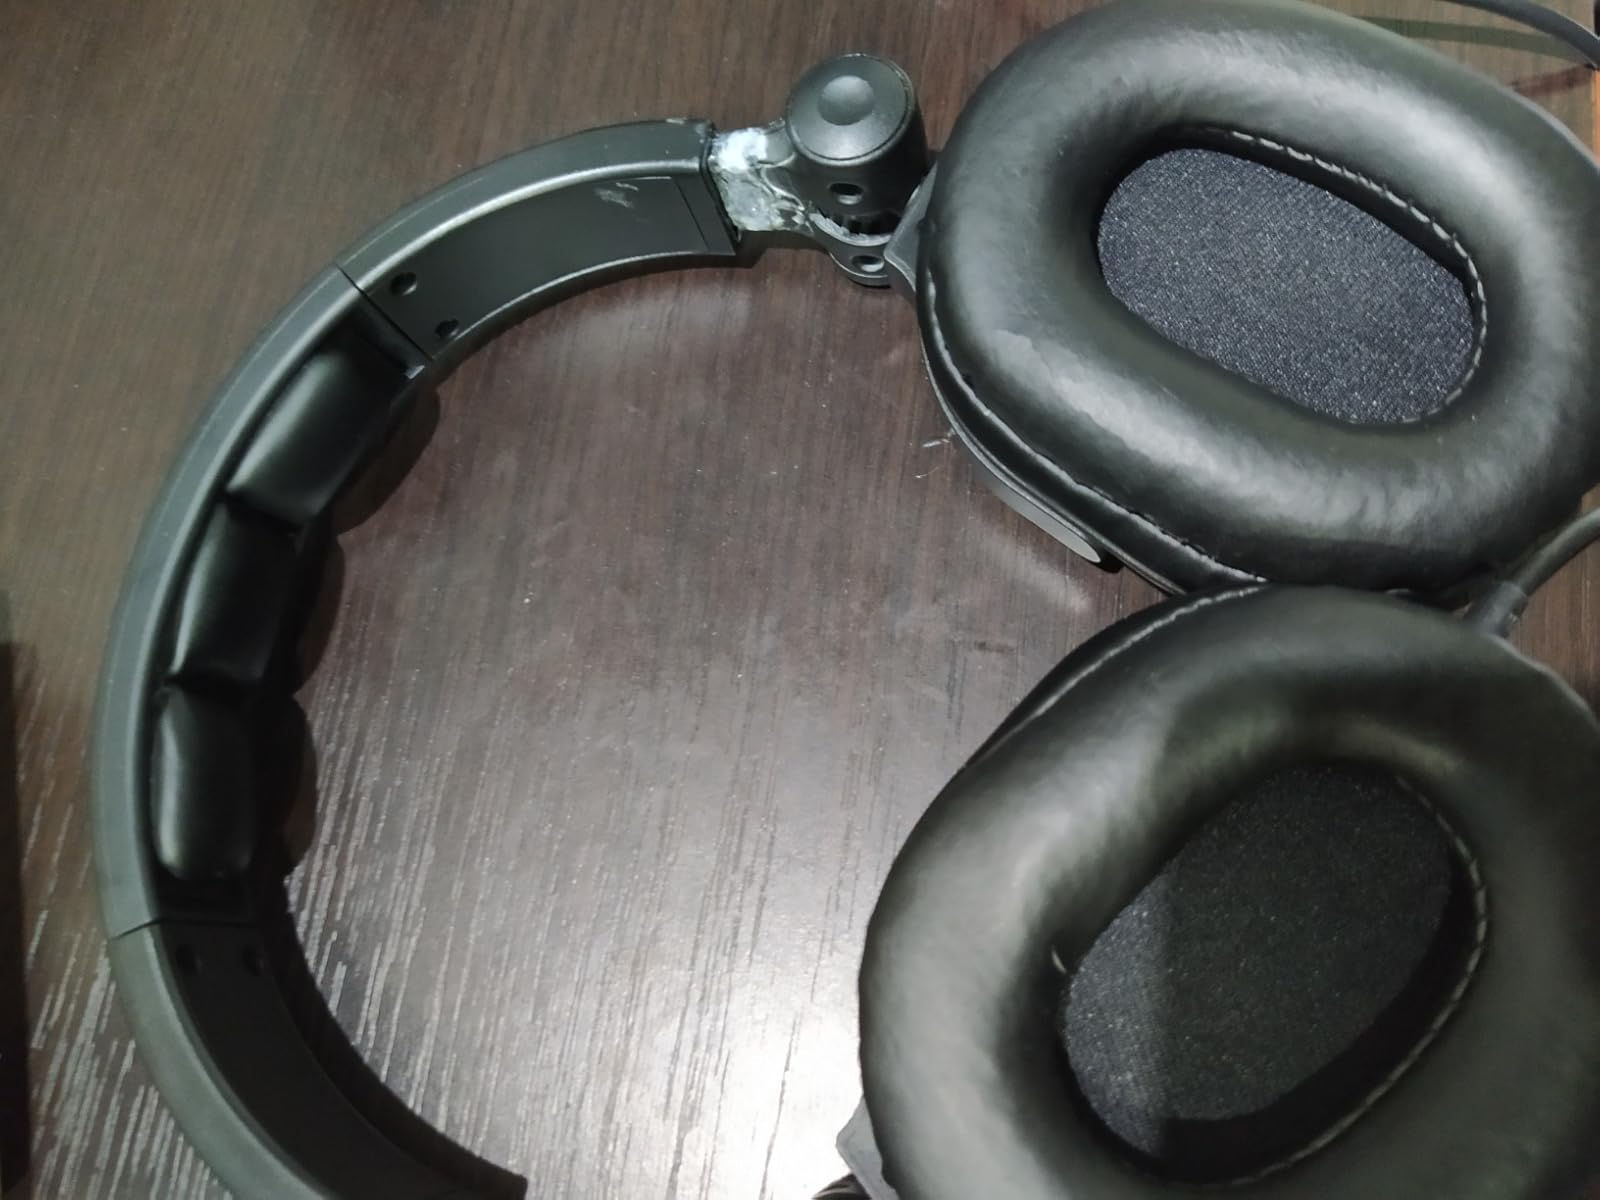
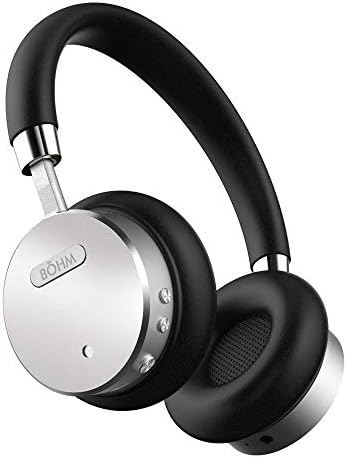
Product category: headphones
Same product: no